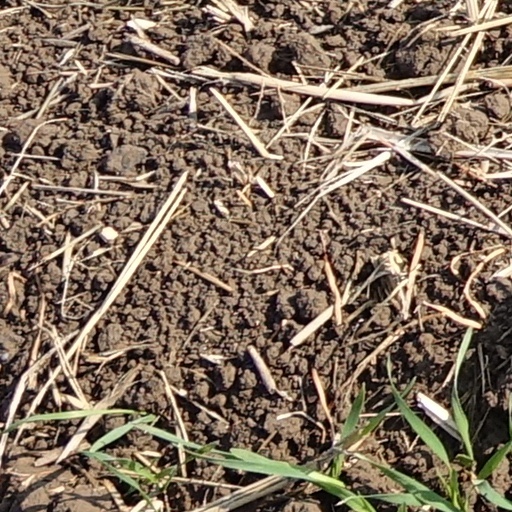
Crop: wheat